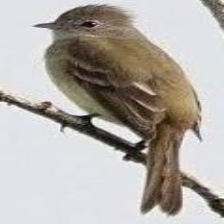
Species: NORTHERN BEARDLESS TYRANNULET
Scientific name: CAMPTOSTOMA IMBERBE